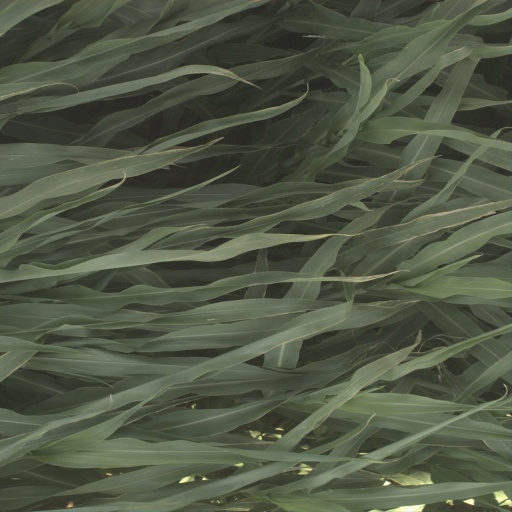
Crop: sorghum